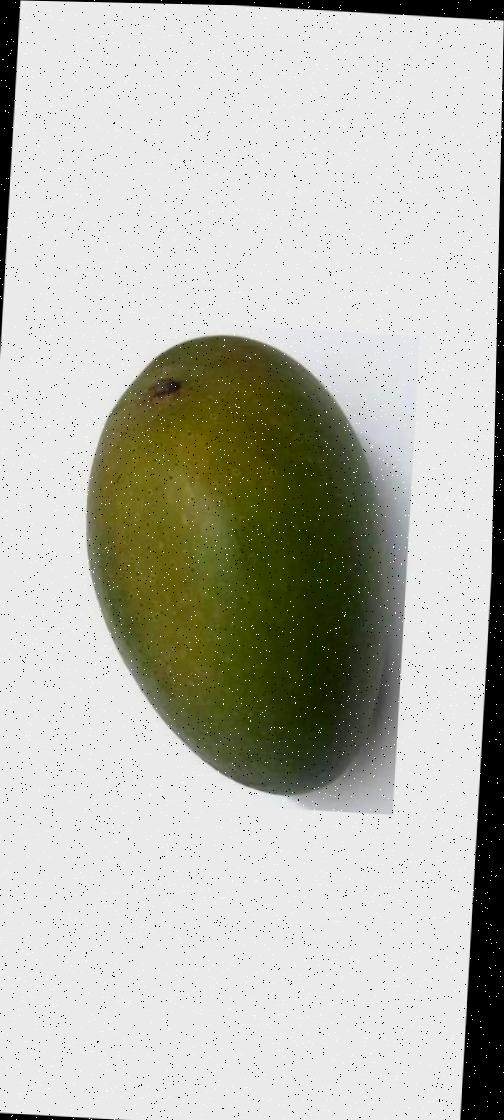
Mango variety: Ashshina Zhinuk